Chams

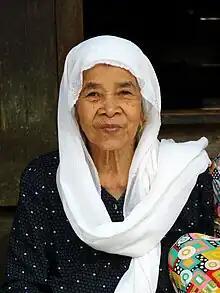
A Cham Muslim woman in Chau Doc, Vietnam

Islam first arrived in Champa around the ninth century; however, it did not become significant among the Cham people until after the eleventh century.